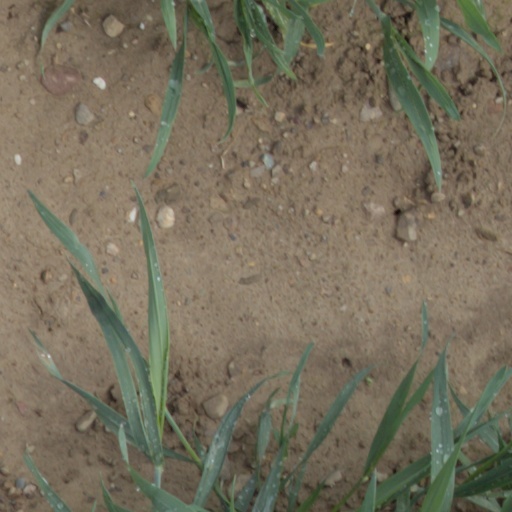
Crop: wheat